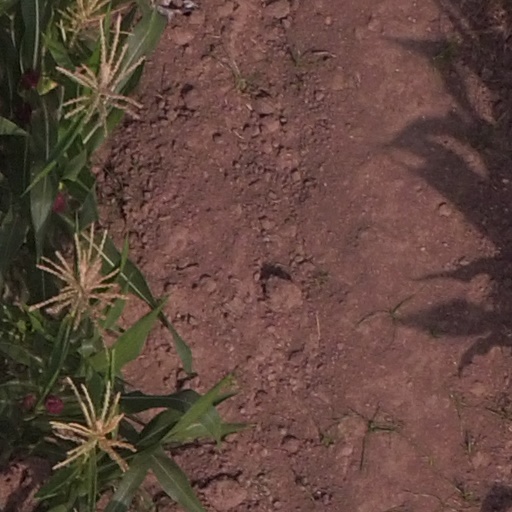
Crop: maize; corn